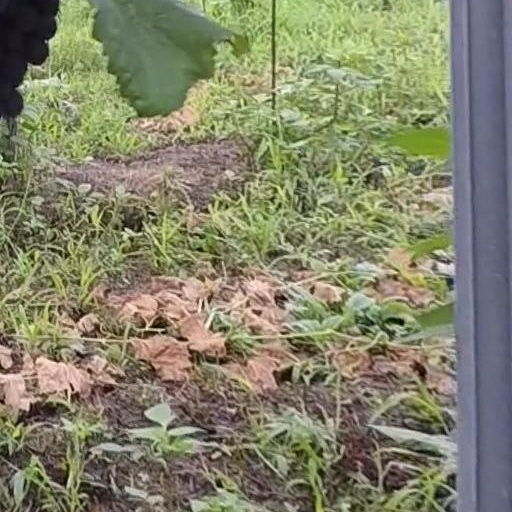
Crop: grape